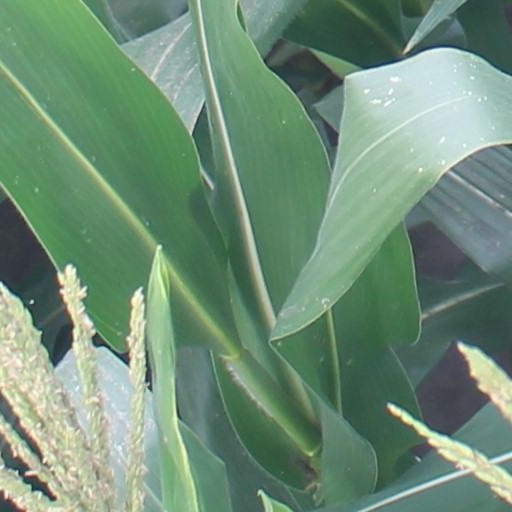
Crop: maize; corn